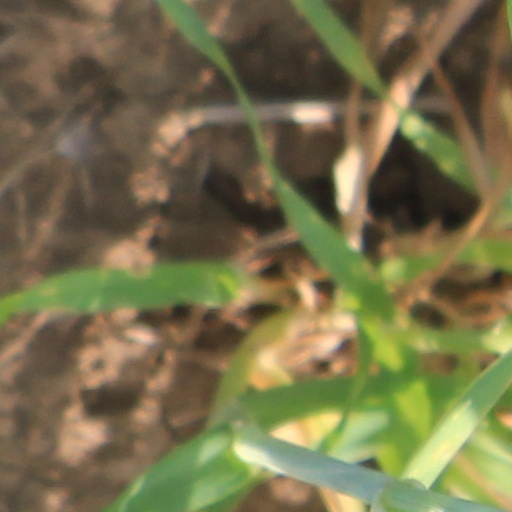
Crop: wheat